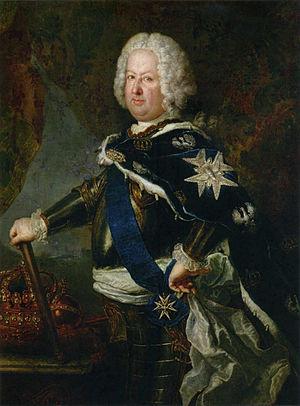
L'État de Lituanie se forme en 1230, quand les tribus baltes menacées dans le Nord par les chevaliers Porte-Glaive et à l'ouest par les chevaliers Teutoniques se réunissent sous la direction de Mindaugas.